Raisa Bohatyriova

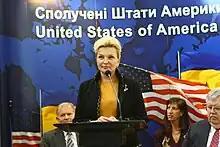
Bohatyriova in 2013

Raisa Vasylivna Bohatyriova (born January 6, 1953) is a Ukrainian politician and former Vice Prime Minister of Ukraine and Minister of Health and former Secretary of National Security and Defense Council of Ukraine. In the past, Bohatyriova served as a People's Deputy of the Verkhovna Rada (parliament) for the Communist, Christian Democratic Party of Ukraine and, more recently, the Party of Regions.